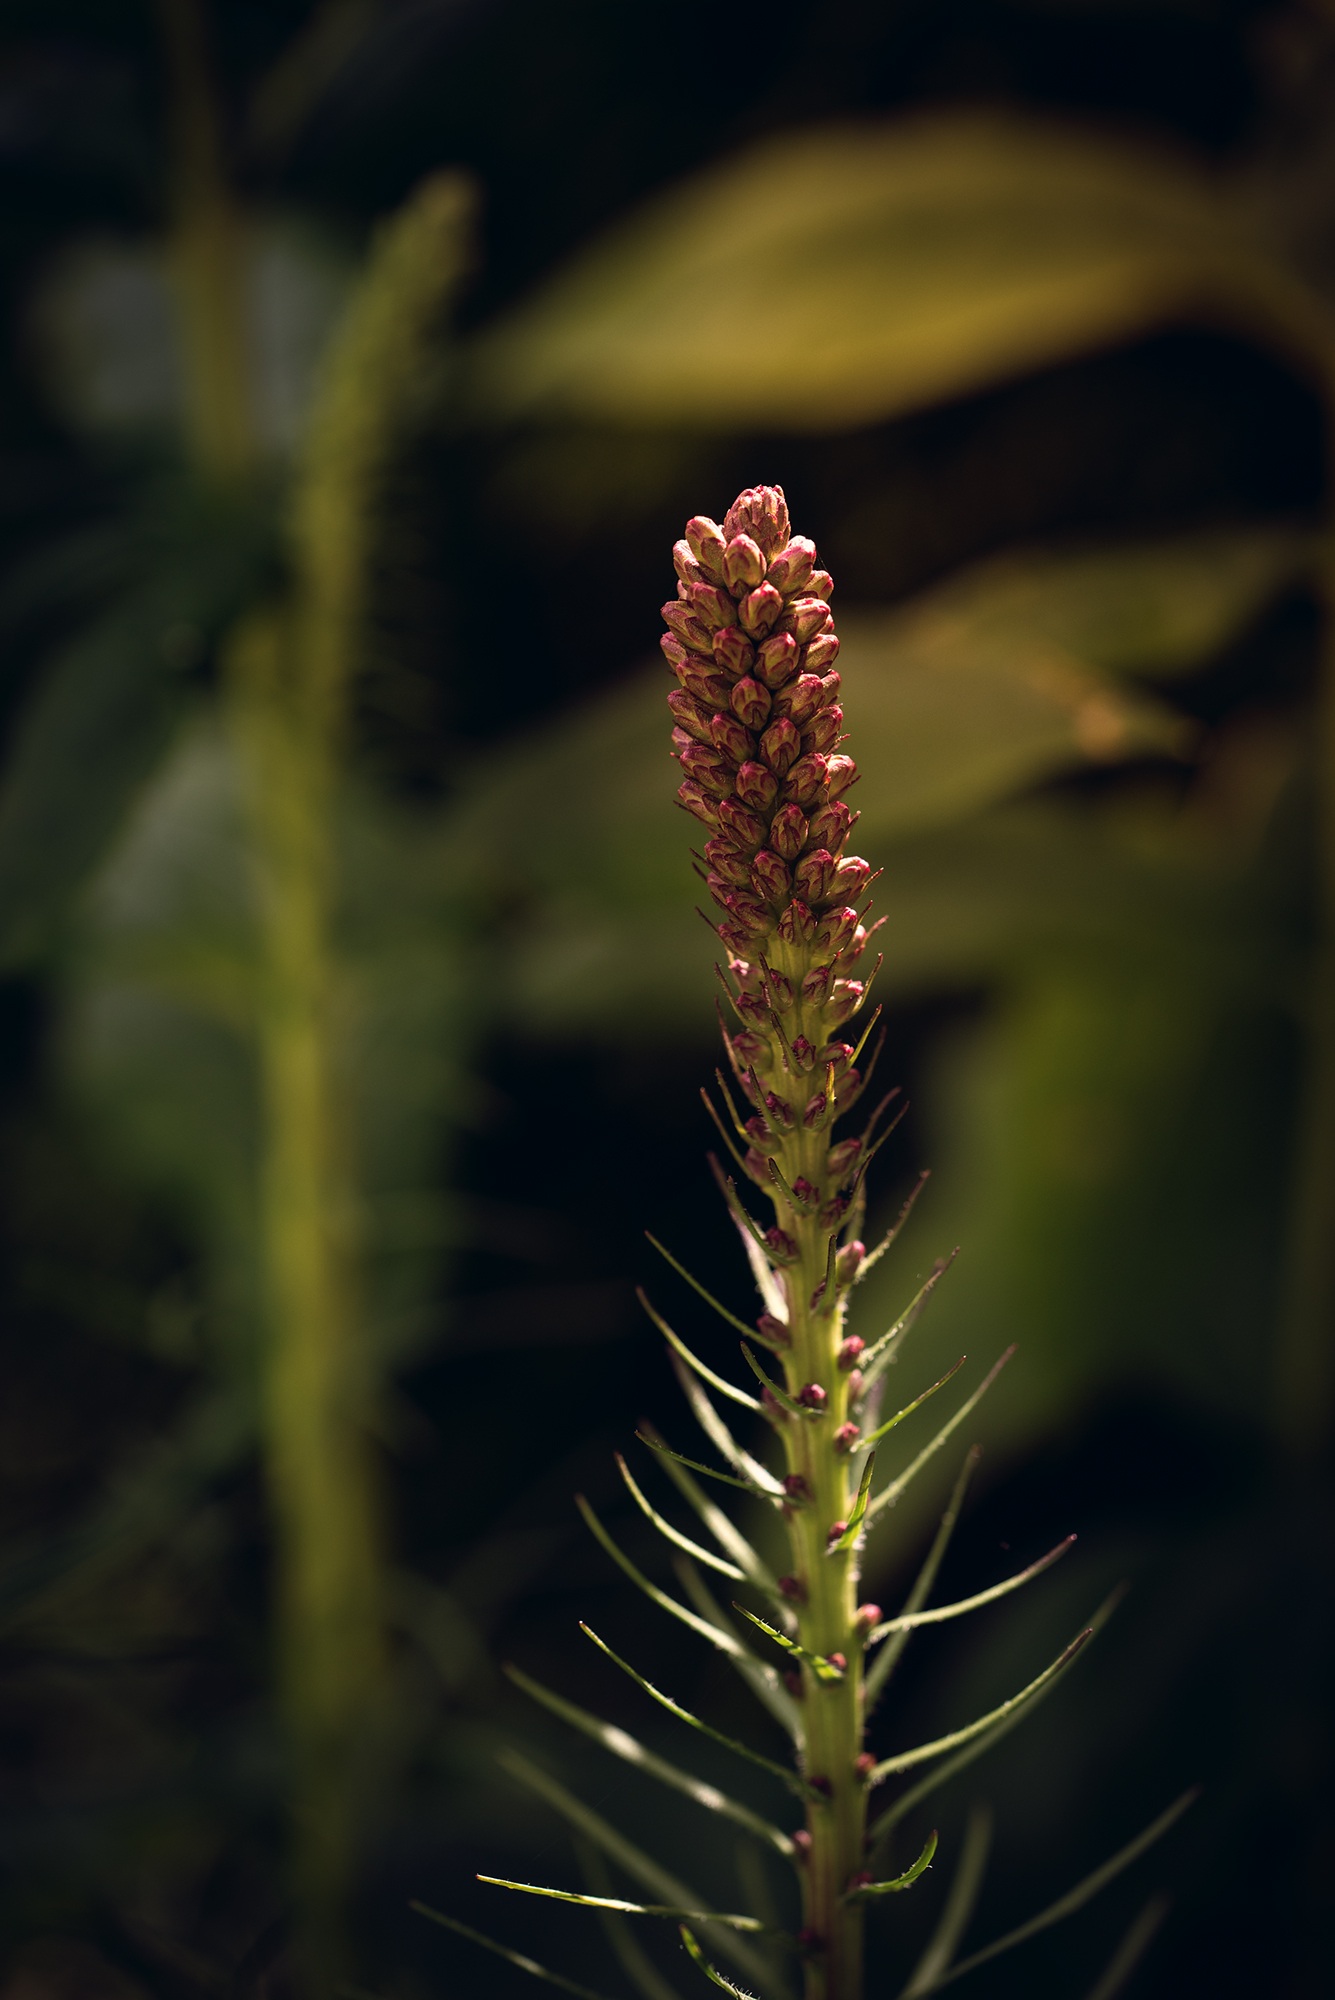
tree, nature, grass, branch, blossom, plant, leaf, flower, bloom, summer, green, botany, garden, close, flora, close up, asteraceae, closed, flower garden, composites, macro photography, in the garden, flowering plant, closed flower, liatris spicata, splendor notch, grass family, plant stem, woody plant, land plant